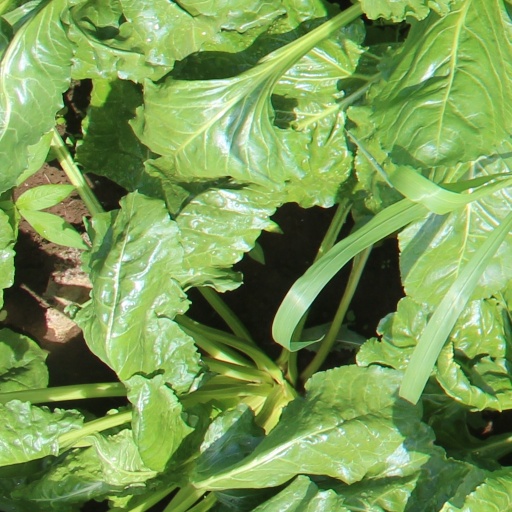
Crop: sugar beet